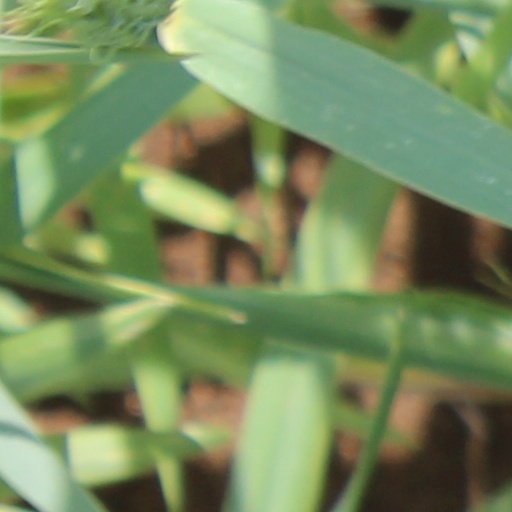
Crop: wheat